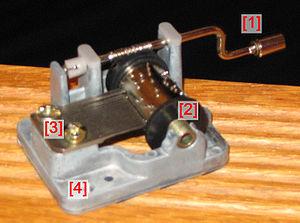
Une boîte à musique, ou boite à musique, est un instrument de musique mécanique dont l'organe musical est constitué d'un ensemble de lames d'acier dont une extrémité est maintenue fermement, et dont l'autre, restée libre, est mise en vibration mécaniquement.